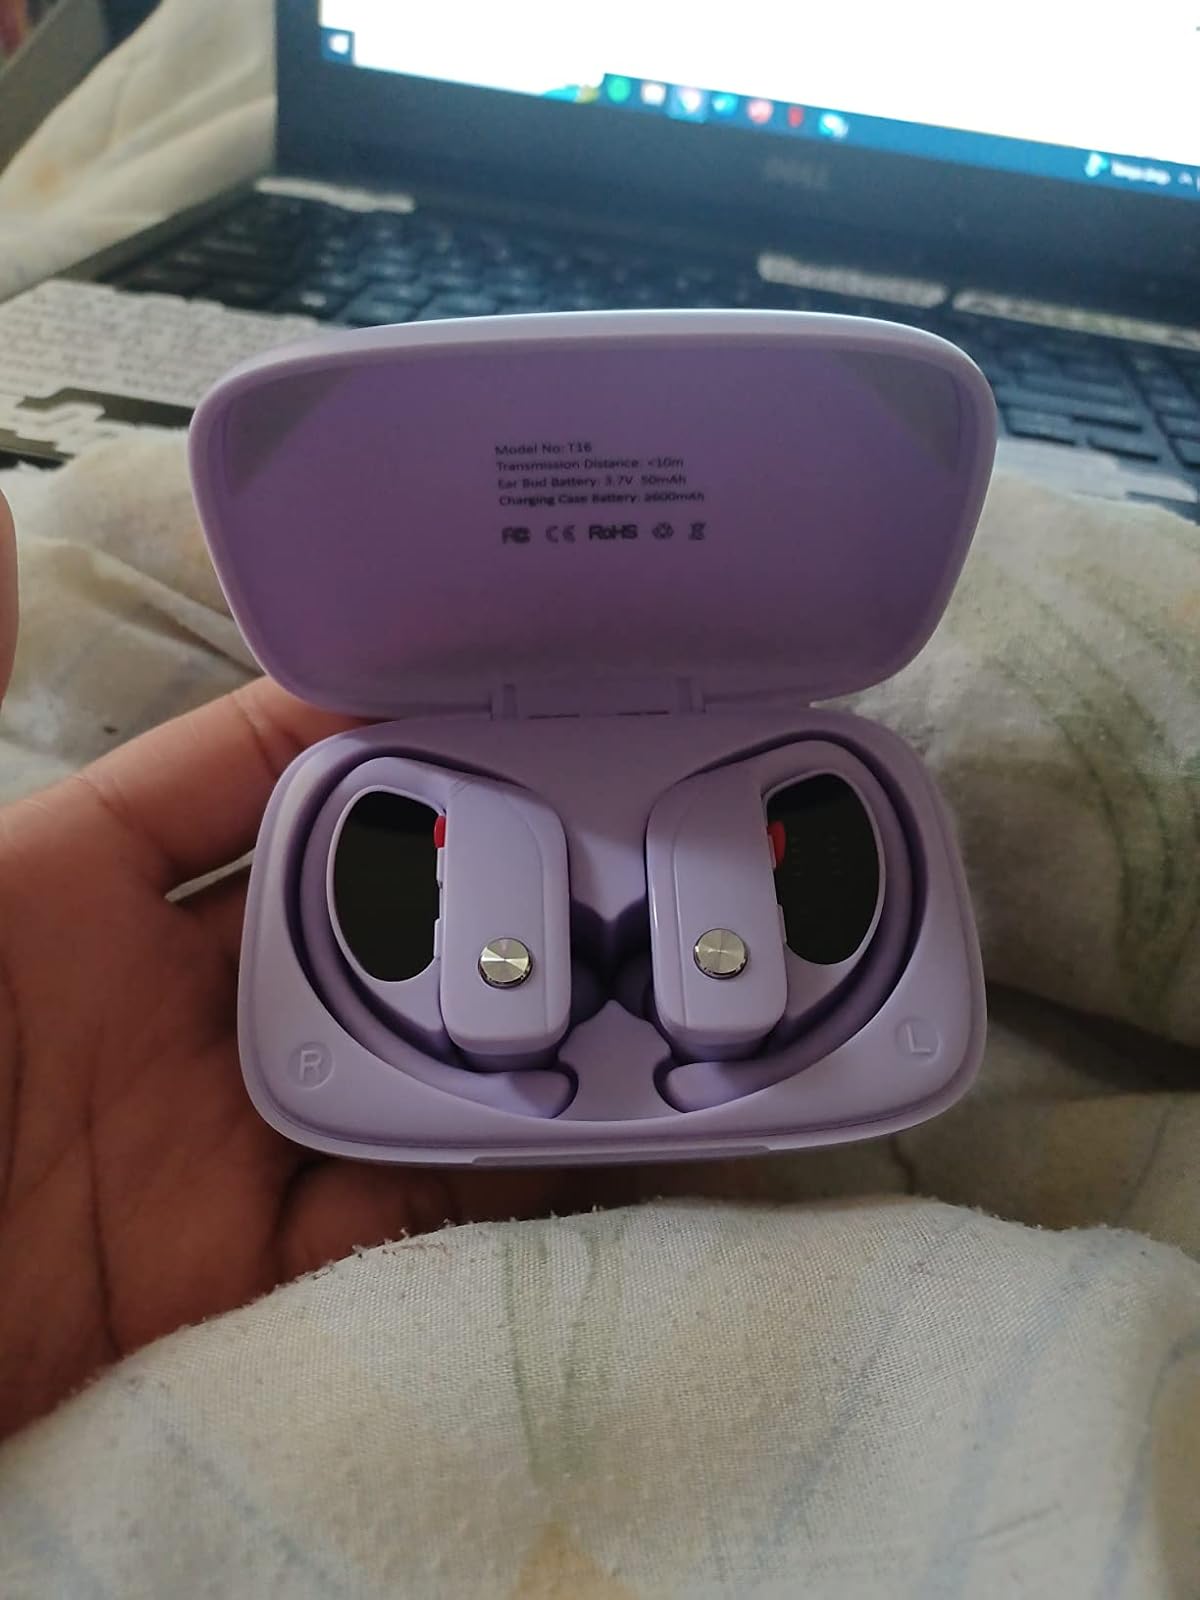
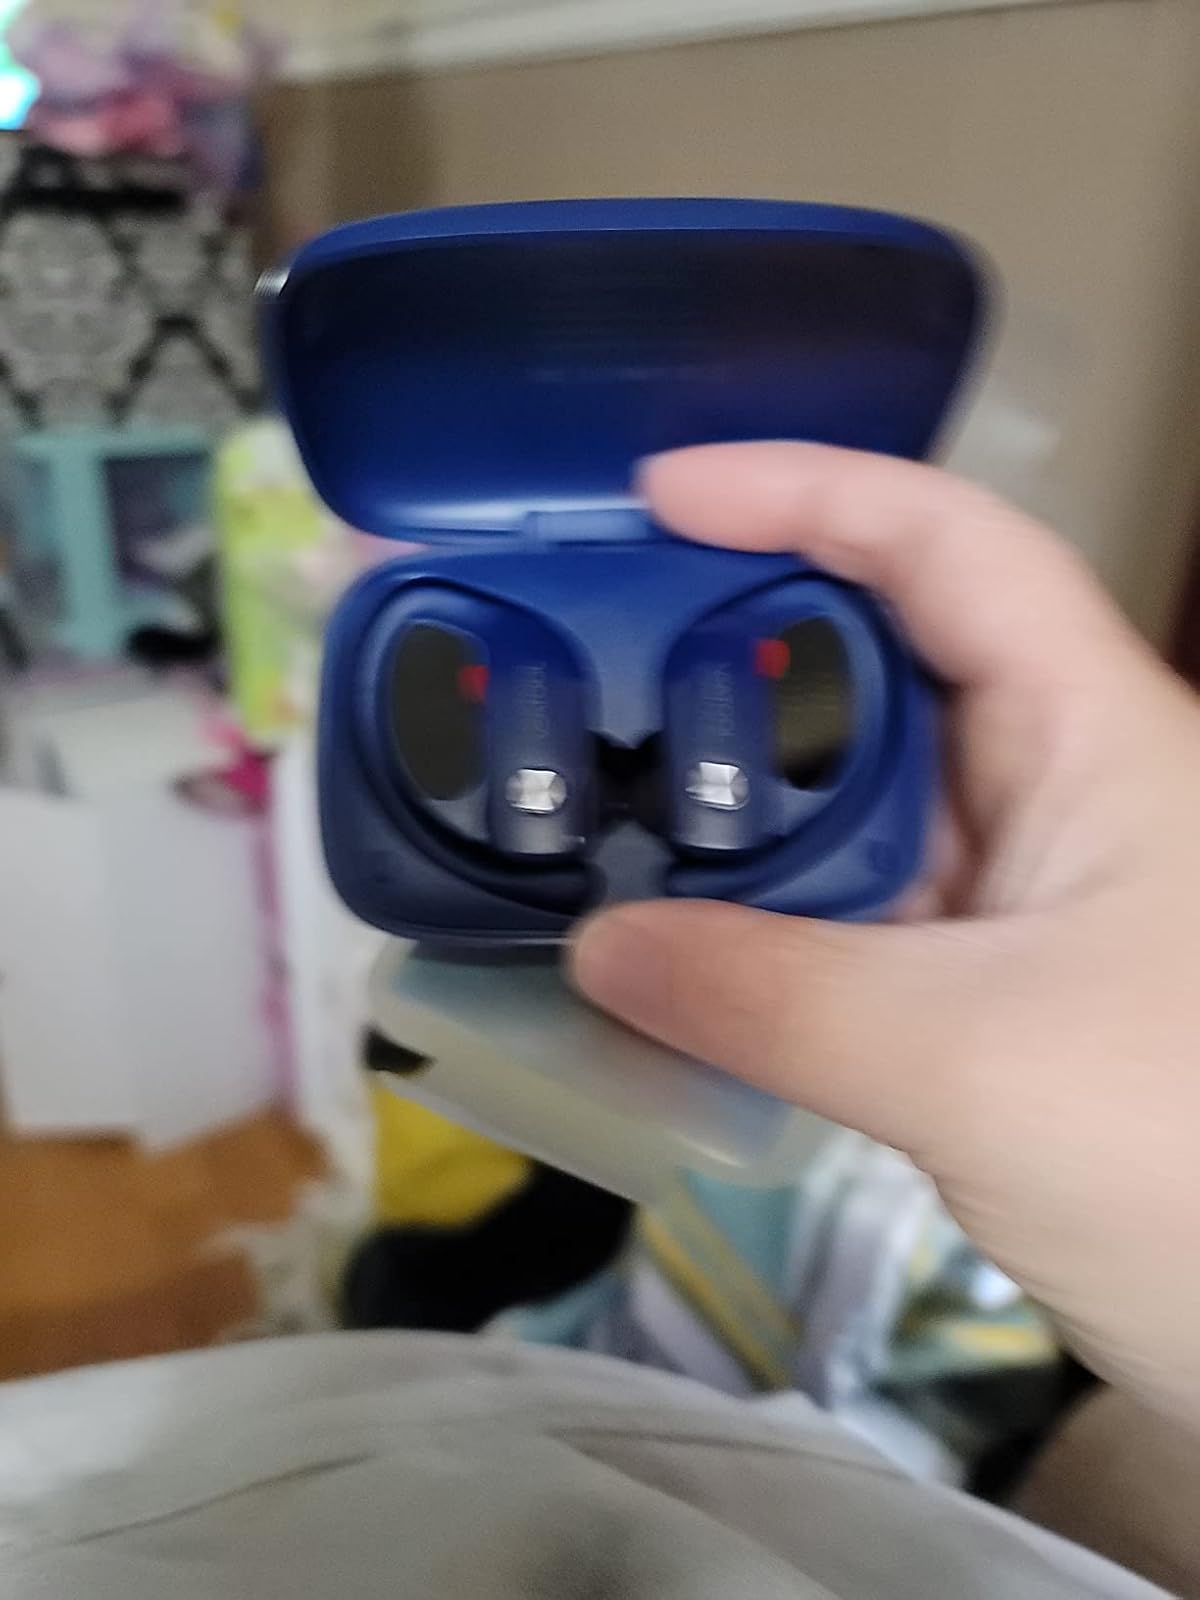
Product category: earbuds
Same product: no